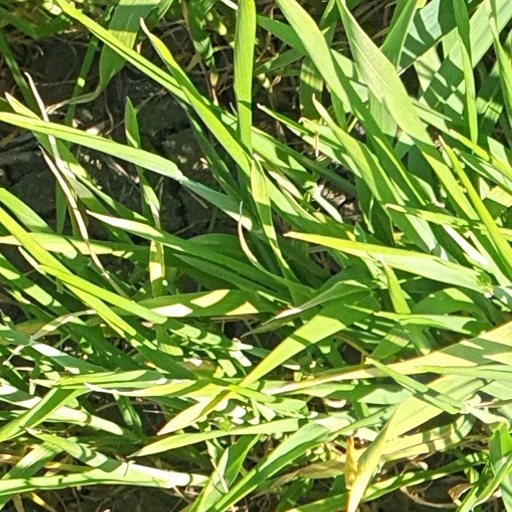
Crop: wheat